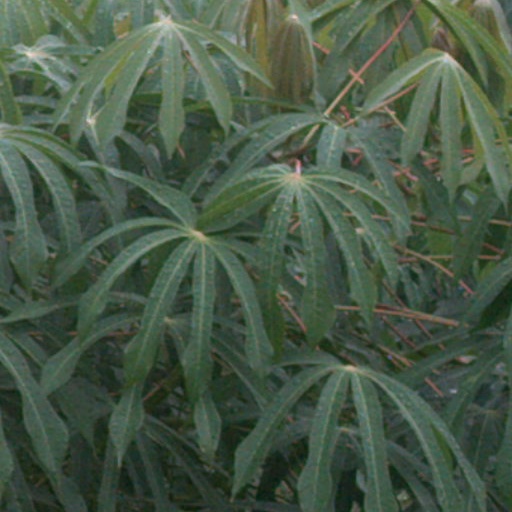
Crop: cassava